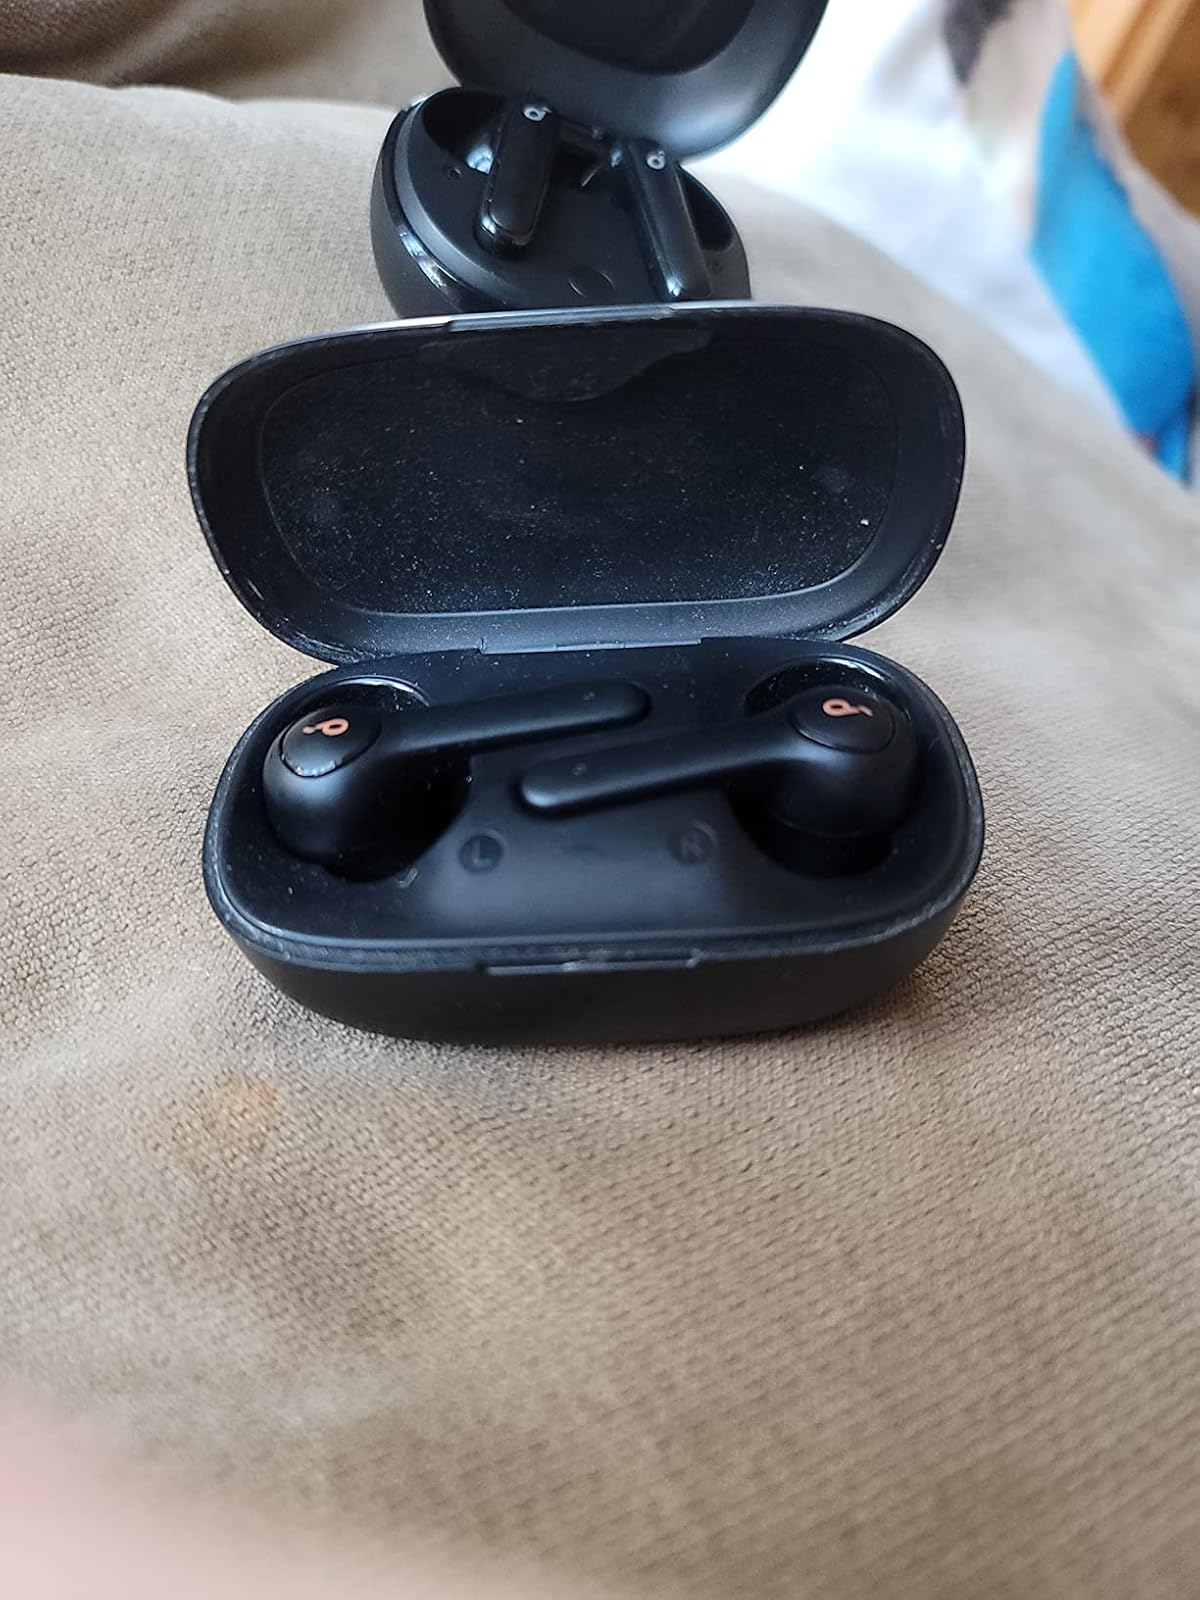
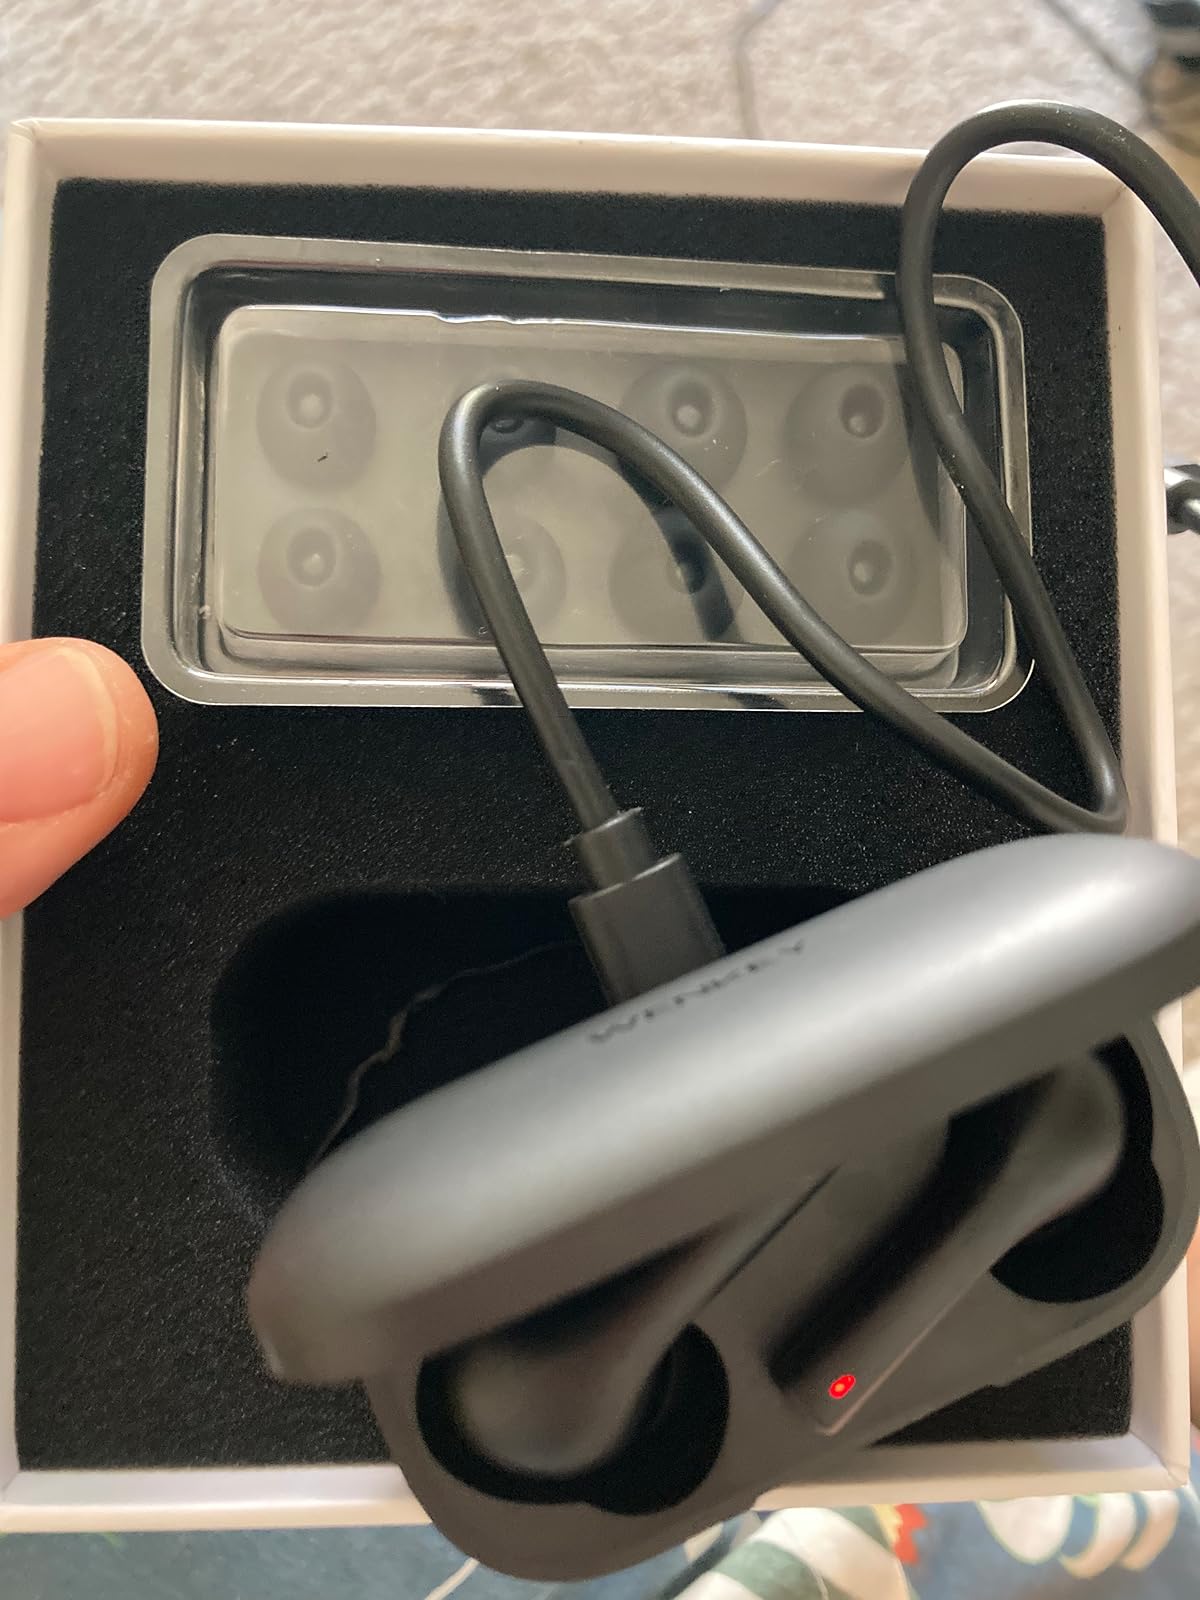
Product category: earbuds
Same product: no